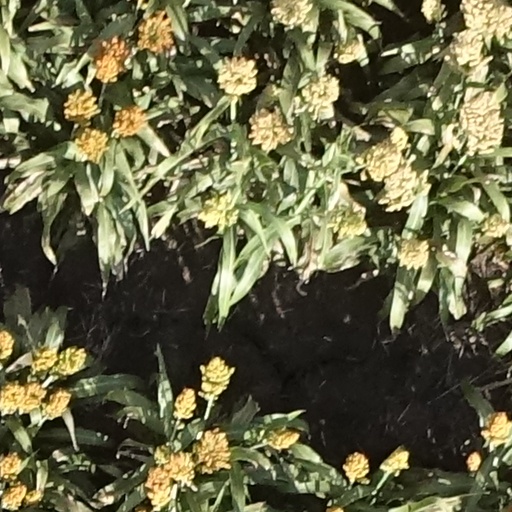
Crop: sorghum